Split Archaeological Museum

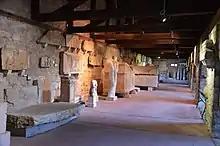
Roman Art Exhibition

A central part of the museum is a collection of stone inscriptions from Salona and Graeco-Hellenistic ceramic objects, Roman glass, ancient clay lamps, bone and metal articles, gems, medieval coins and an underwater archaeological collection.